Yvan Muller

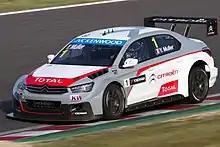
Muller driving the Citroën C-Elysée WTCC at the 2014 Race of Japan.

He moved to rival team Chevrolet in 2010. He scored pole position and won his first race for the team in Brazil. He took further wins in Italy and the United Kingdom to become the 2010 World Touring Car Champion and the first driver to win the title for two teams.